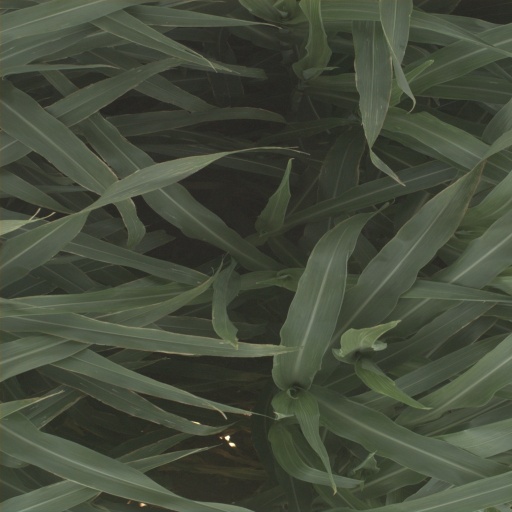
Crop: sorghum